Rim Fire

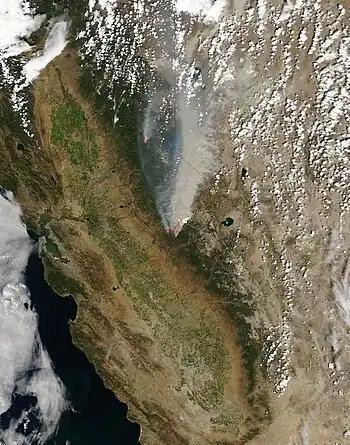
A satellite image of the Rim Fire on August 23, 2013 (the American Fire is also visible to the north)

The weather on the day of the Rim Fire's ignition, August 17, 2013, was "hot, dry and windy". A nearby weather station reported at 3:00 p.m. that the temperature was , the relative humidity was 17 percent, and winds were reaching out of the west.